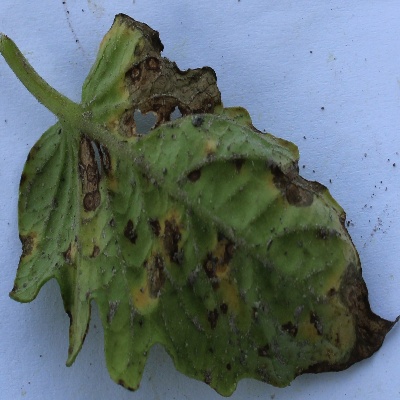
Crop: Tomato
Condition: leaf blight